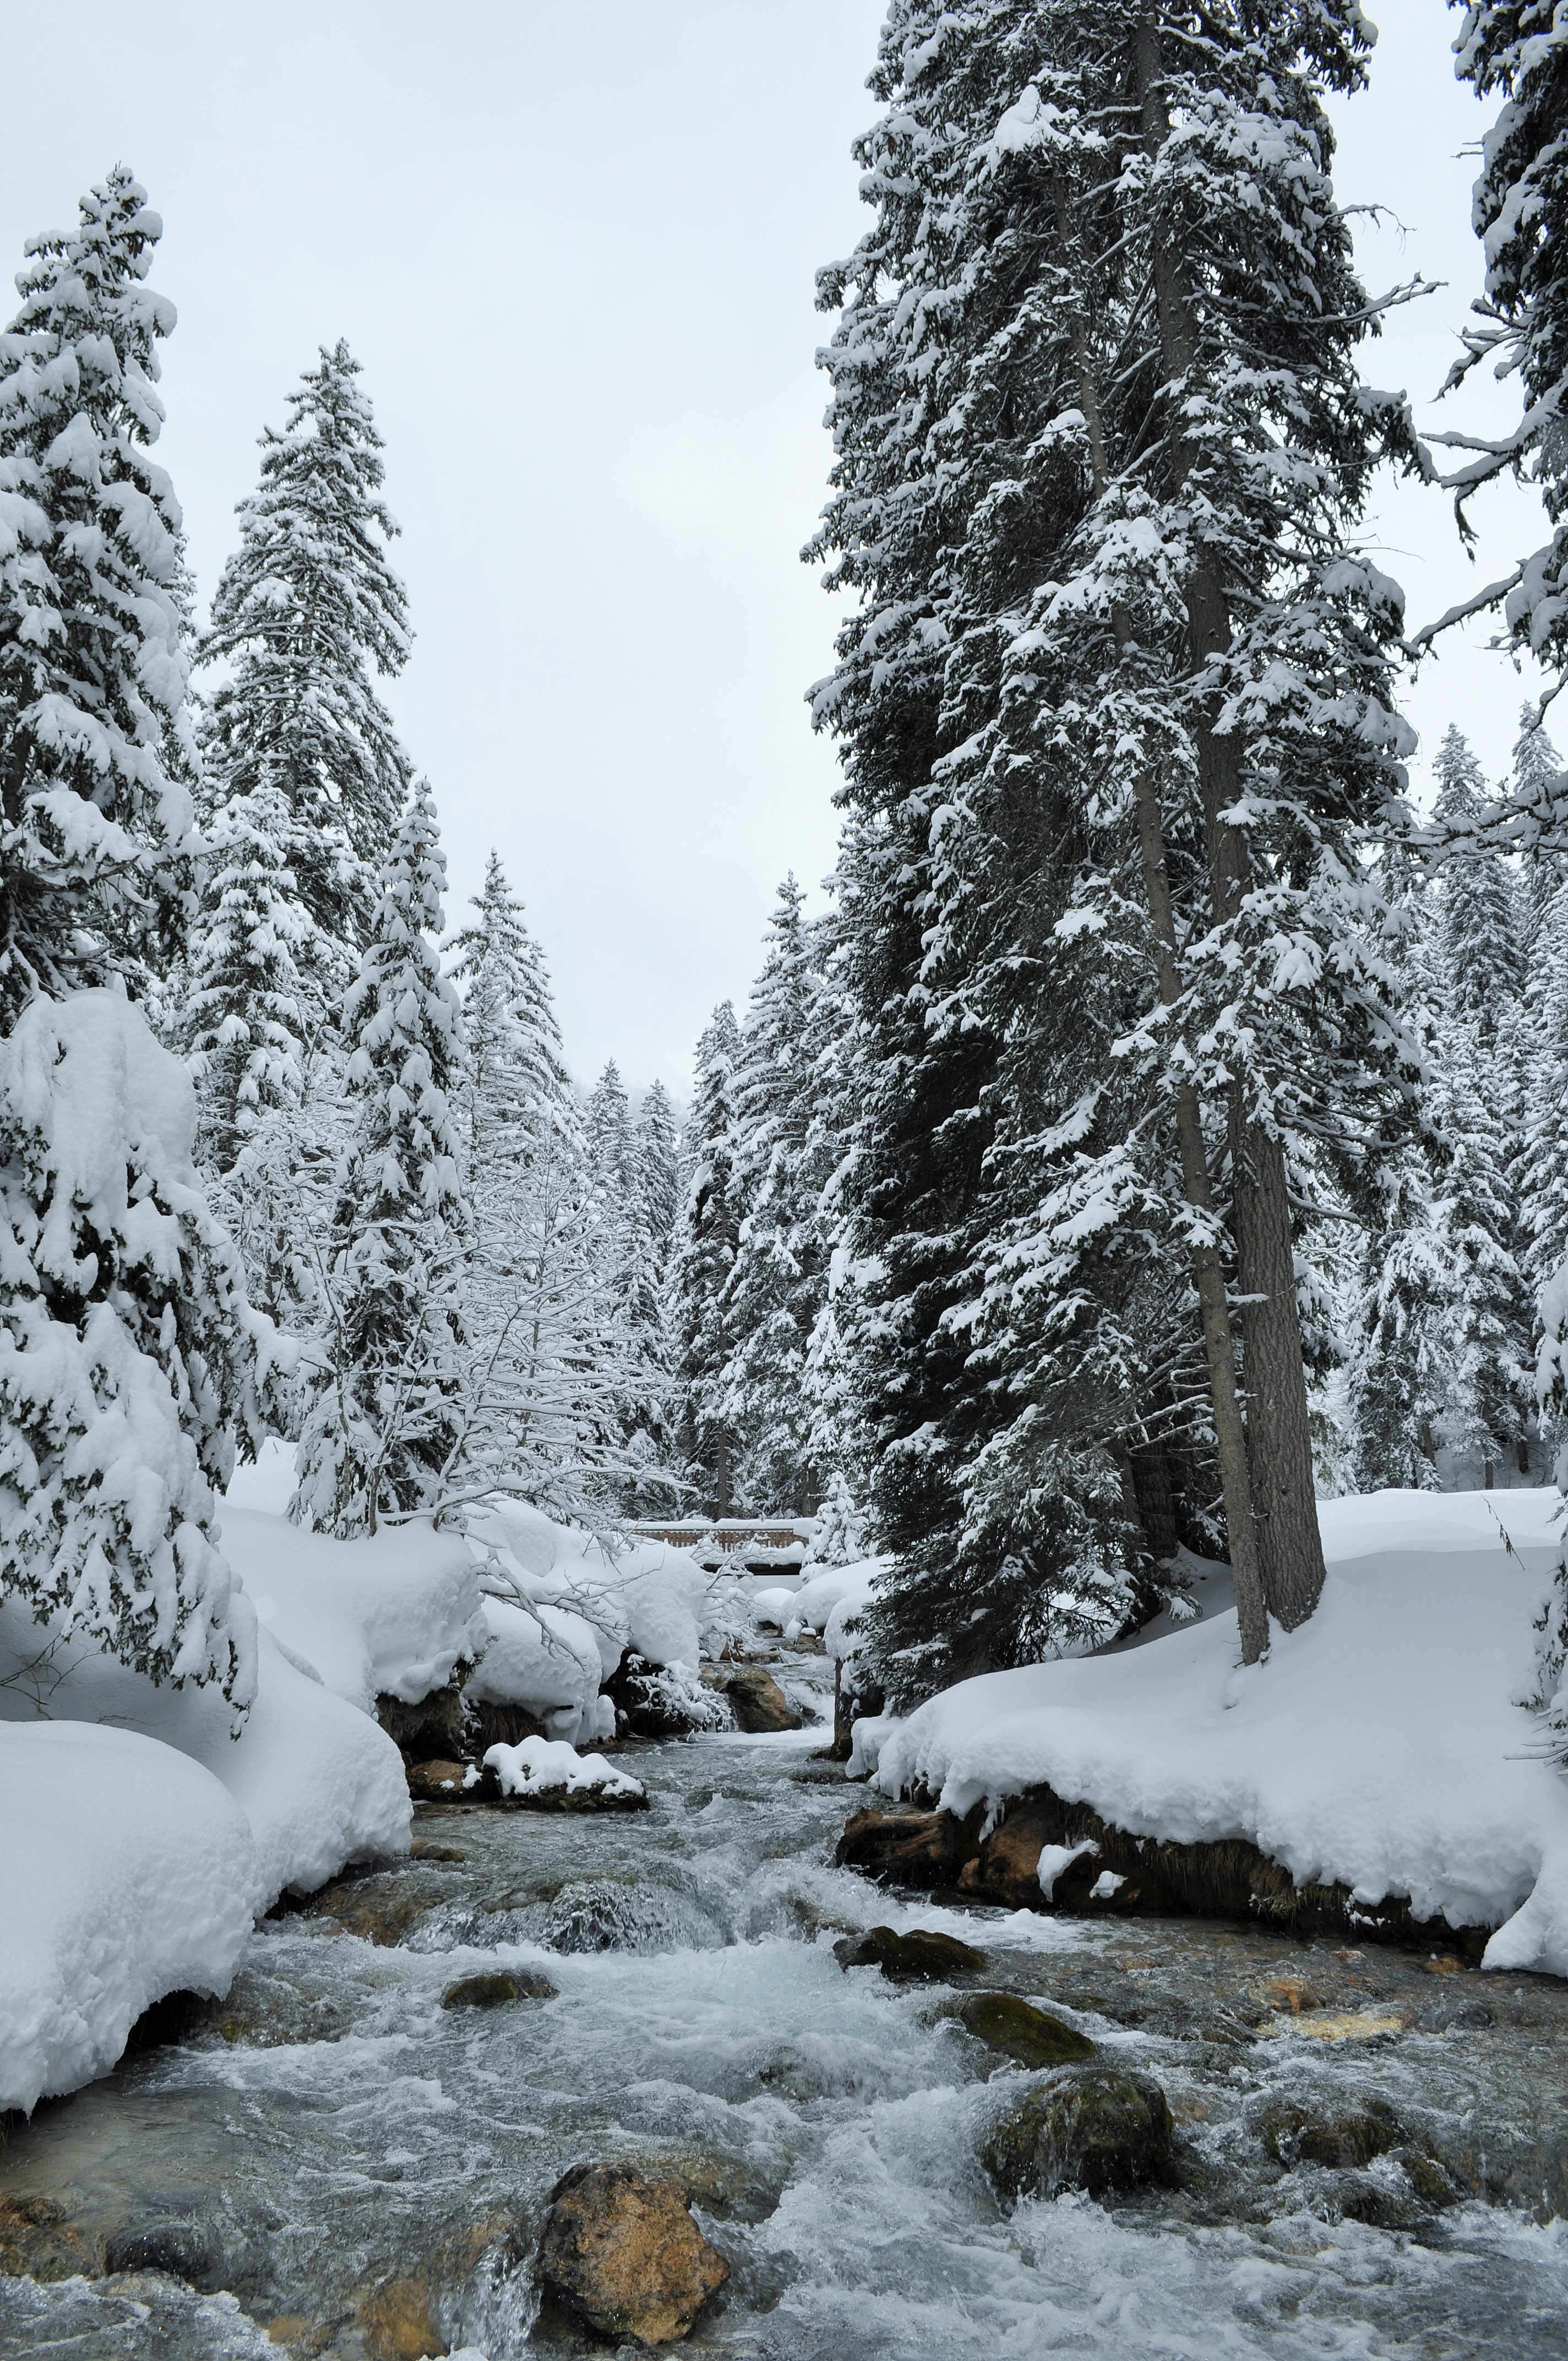
landscape, tree, water, nature, forest, wilderness, mountain, snow, winter, sky, white, frost, france, stream, ice, weather, snowy, fir, season, winter landscape, clouds, alps, ski, torrent, woodland, freezing, high alps, haute savoie, courchevel, les 3 vall es, woody plant